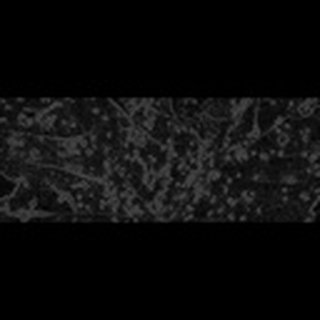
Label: cotton_bacterial_blight